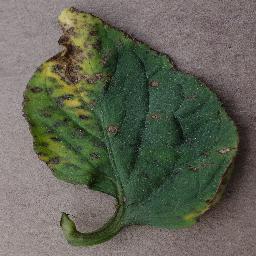
Label: Tomato___Bacterial_spot